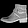
Label: Ankle boot